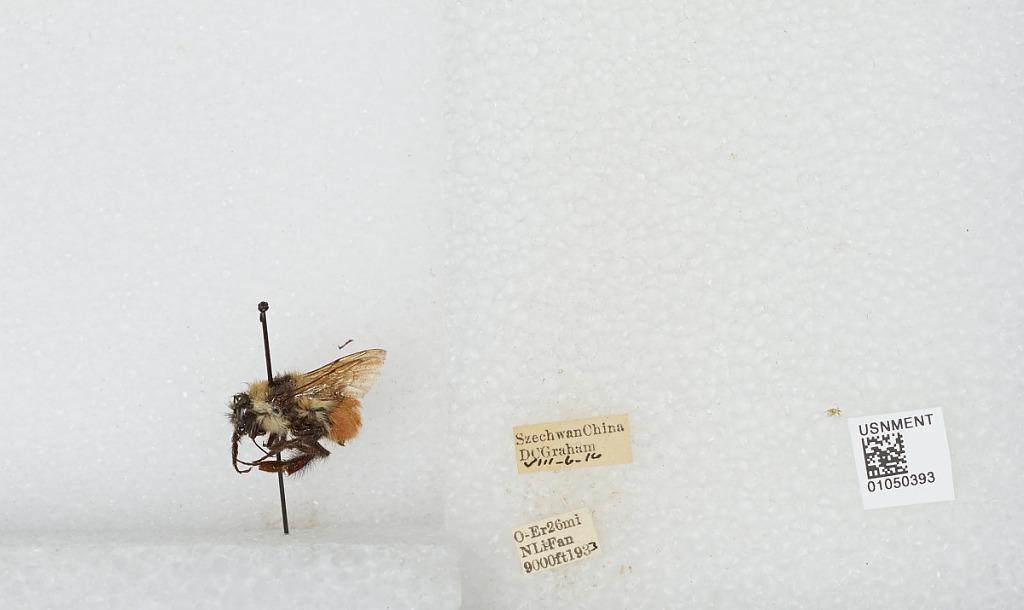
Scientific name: Bombus sp.
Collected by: D. Graham
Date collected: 1933-8-6
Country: China
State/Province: Sichuan
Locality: O-Er 26mi N Li Fan